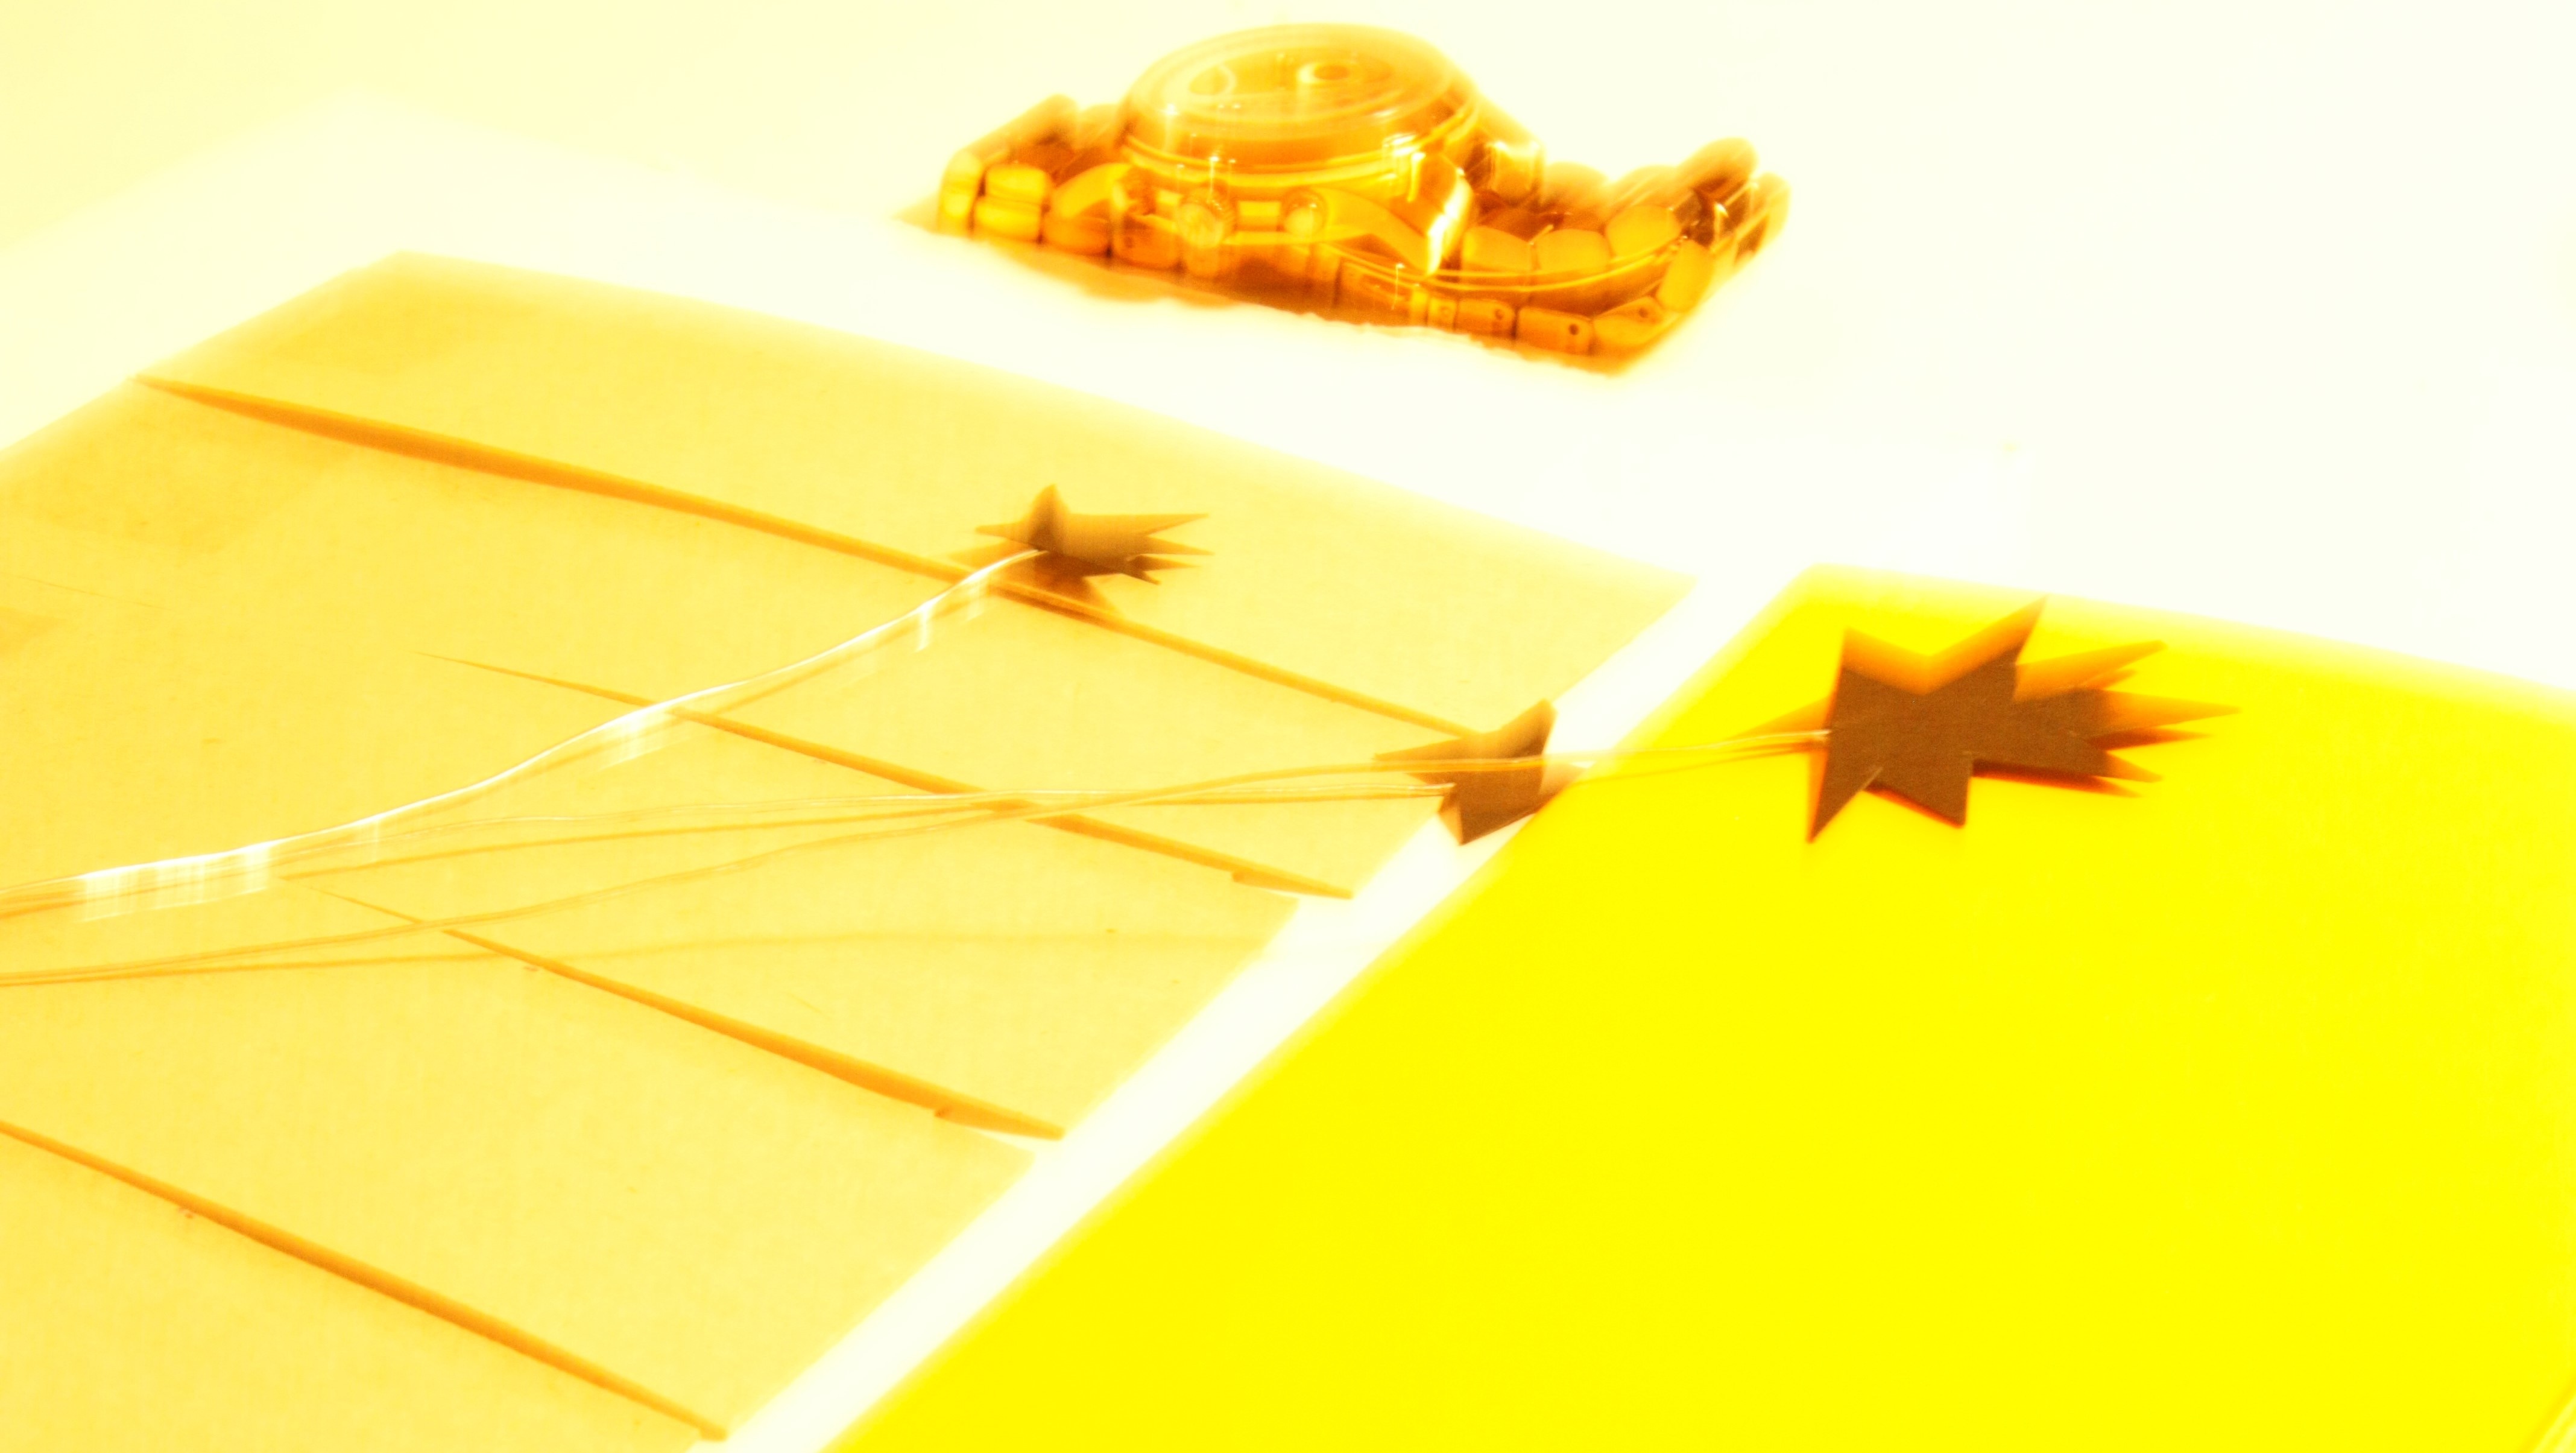
leaf, petal, yellow, shape, fashion accessory